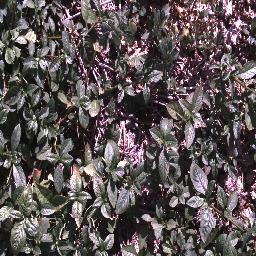
Label: negative